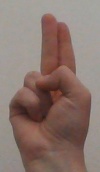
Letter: taa